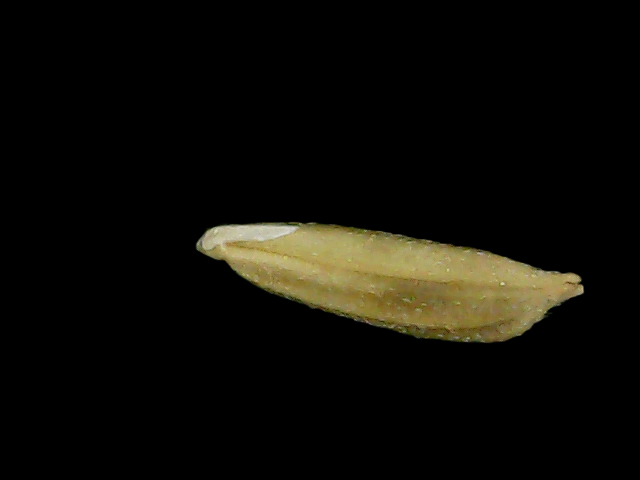
Rice variety: Bd49